Birdy (singer)

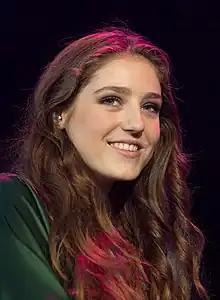
Birdy in 2013

Jasmine Lucilla Elizabeth Jennifer van den Bogaerde (born 15 May 1996), known professionally as Birdy, is a British singer. She won the music competition Open Mic UK in 2008, at the age of 12.